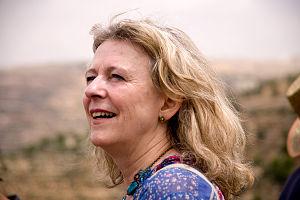
Deborah Moggach née Deborah Hough le 28 juin 1948, est une écrivaine et scénariste britannique. Elle est notamment l'auteure de Tulip Fever, adapté au cinéma en 2017, et elle a collaboré au scenario du film Pride & Prejudice en 2005.